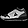
Label: Sneaker